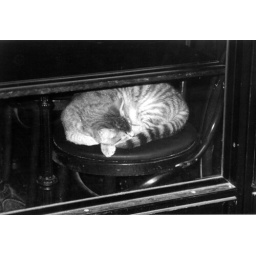
cat in the window, NOT in the microwave